Question: Please indicate a possible affordance area of hit_baseball_bat that can be used for hitting
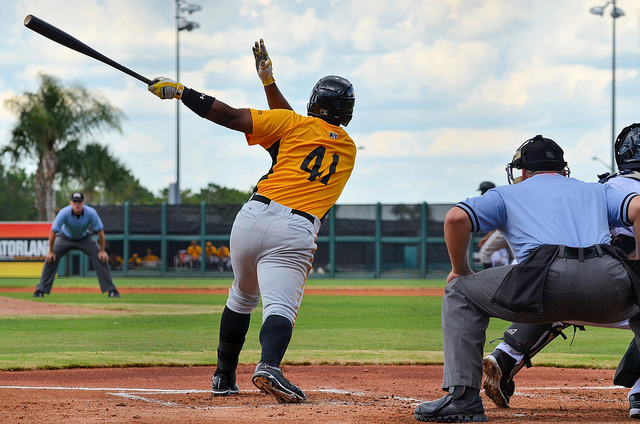
Answer: [24.317, 16.519, 83.226, 54.337]